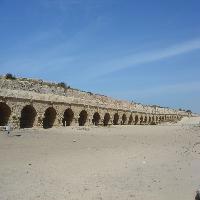
Weather: sun or clear